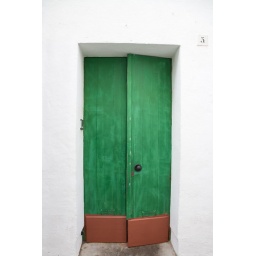
a green door at the olympic park in barcelona